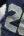
Number: 2